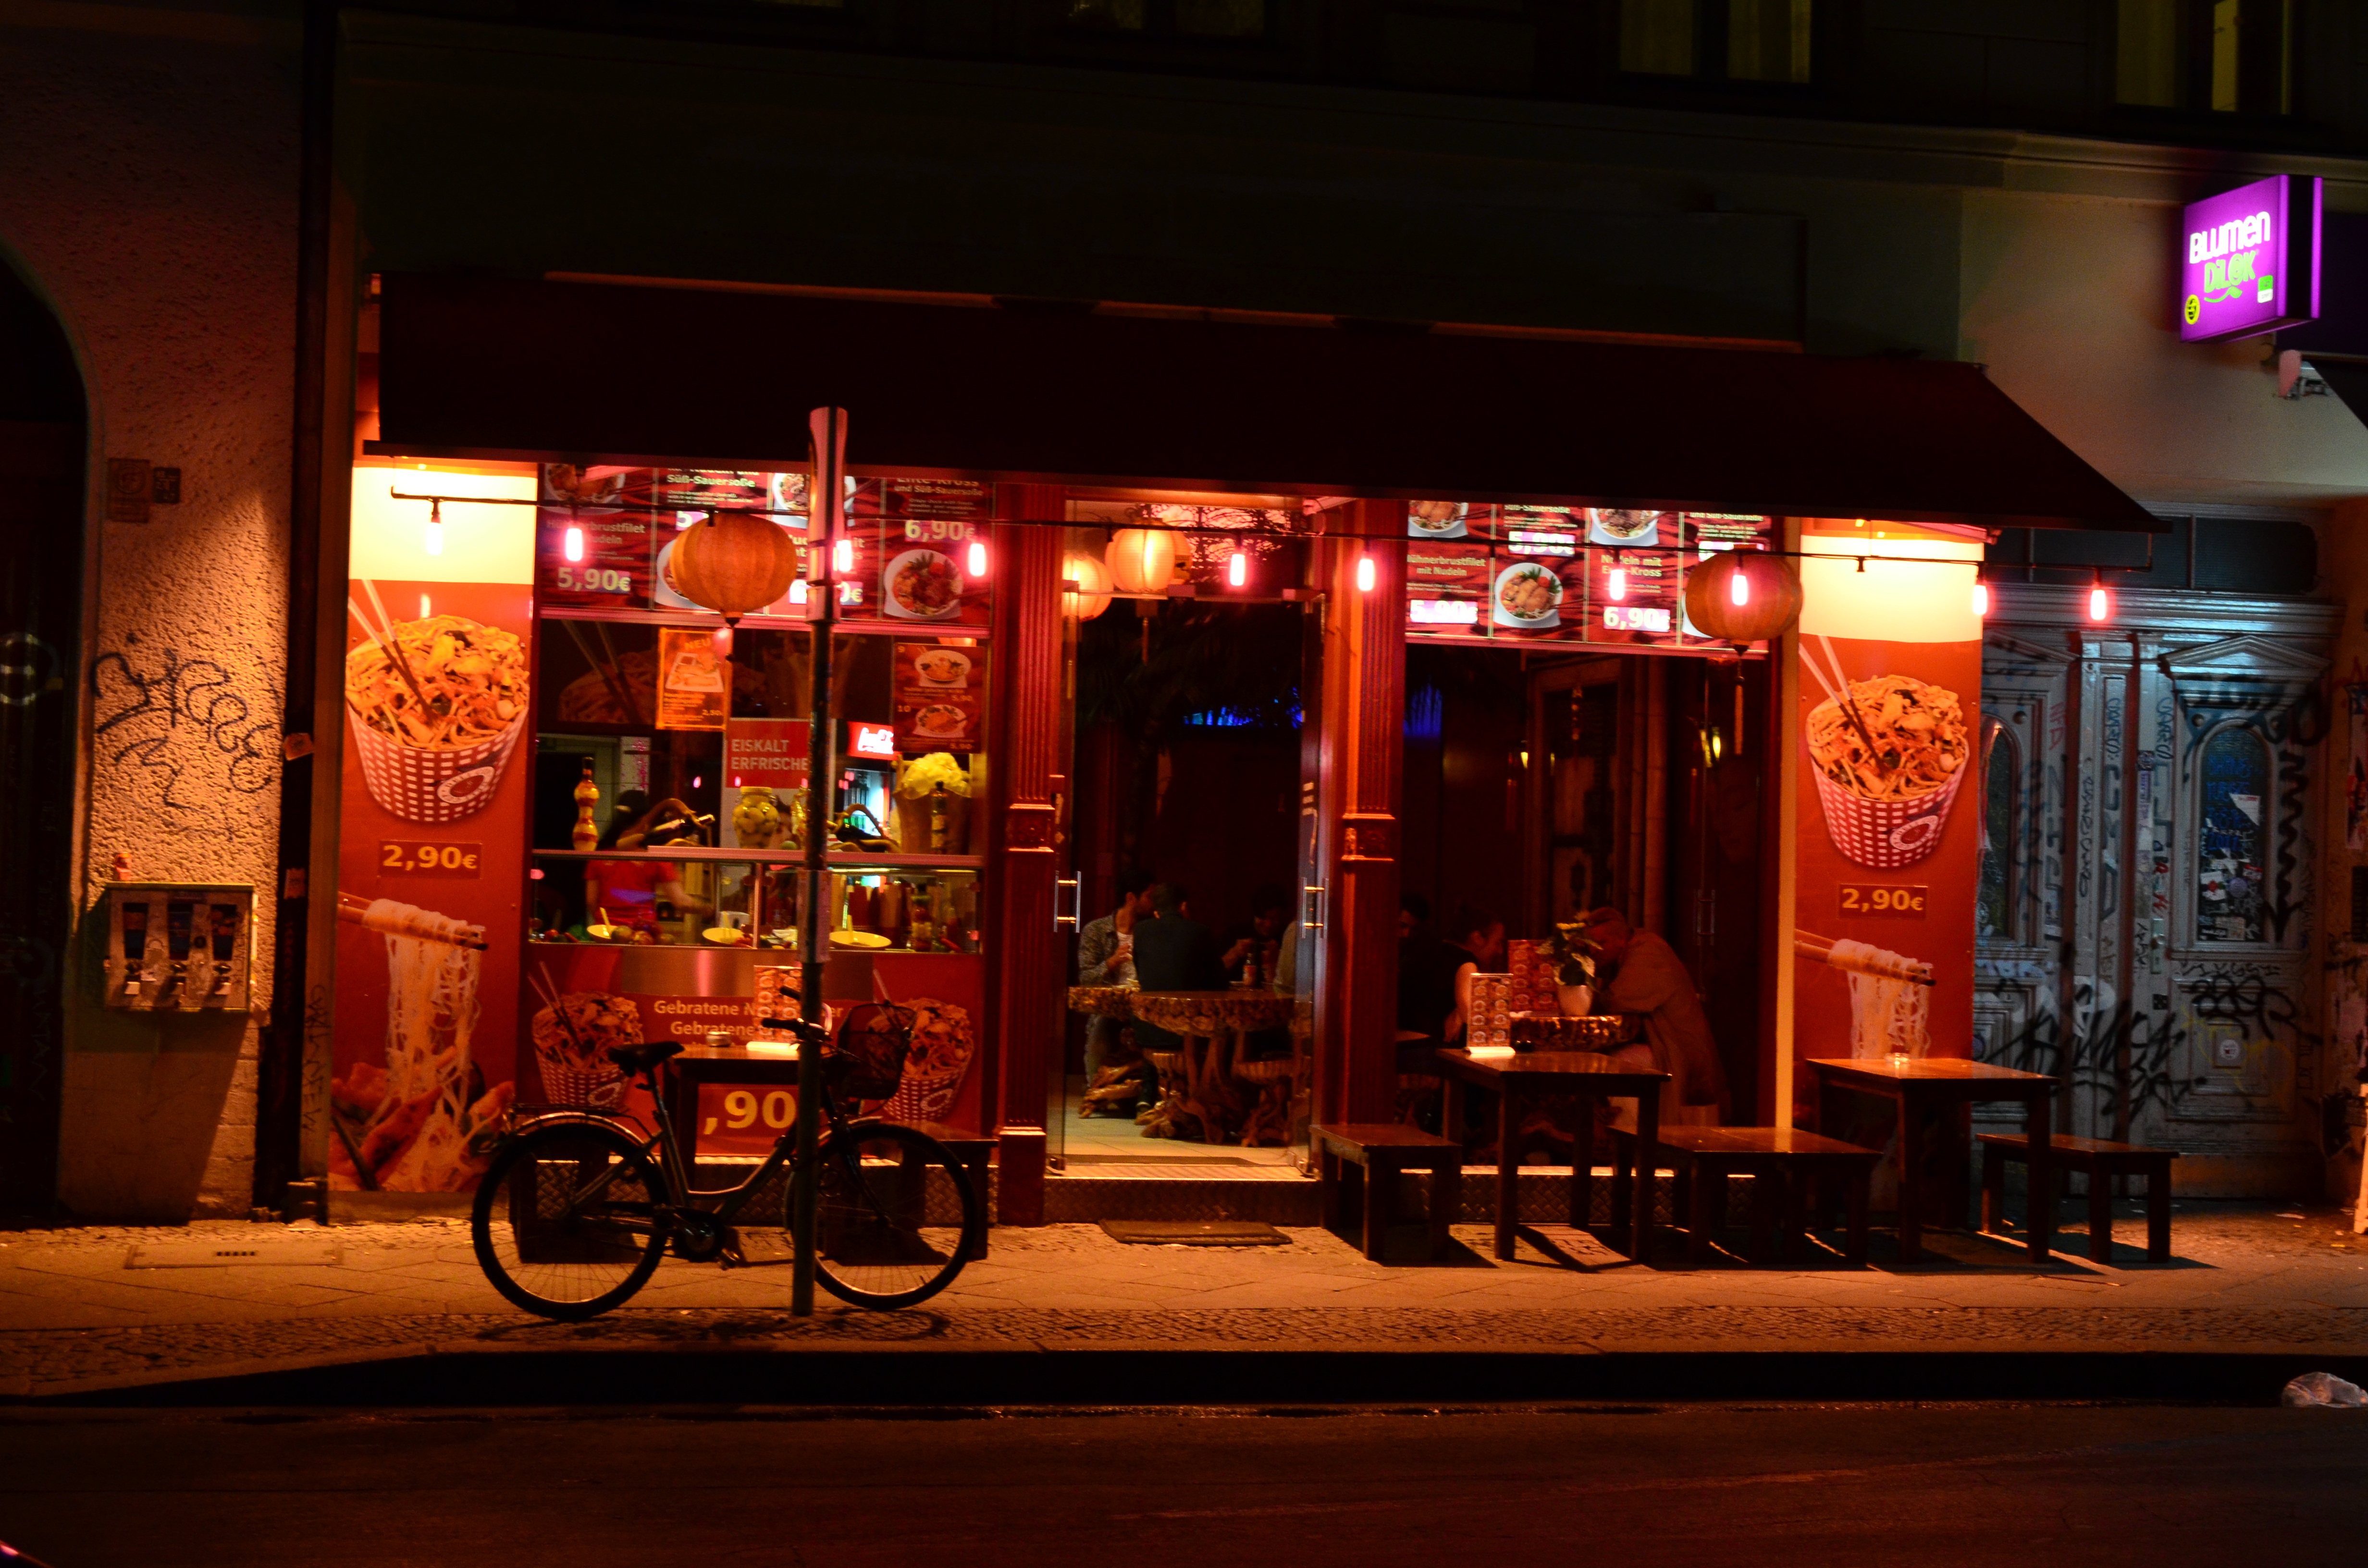
music, road, night, restaurant, city, dark, bar, evening, red, city life, colorful, lighting, lights, berlin, night life, street lighting